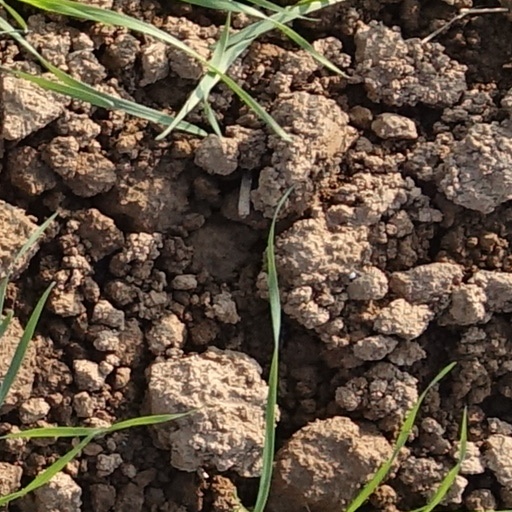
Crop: wheat